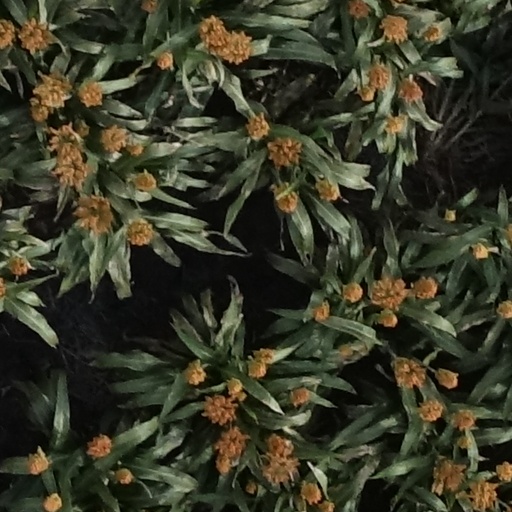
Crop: sorghum